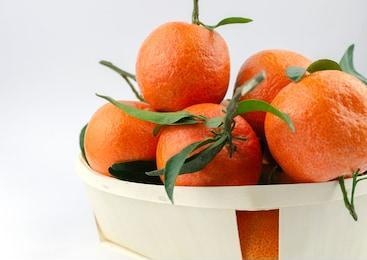
Label: mandarine